The Anime Encyclopedia

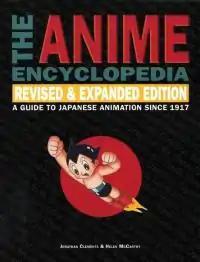
Front cover of second edition with Astro Boy, an early example of modern anime style

The Anime Encyclopedia: A Guide to Japanese Animation Since 1917 is a 2001 encyclopedia written by Jonathan Clements and Helen McCarthy. It was published in 2001 by Stone Bridge Press in the United States, and a "revised and expanded" edition was released in 2006. In the United Kingdom, it was published by Titan Books. The third edition was released on 3 March 2015 with the subtitle of "A Century of Japanese Animation". It gives an overview of most of the famous anime works since 1917.